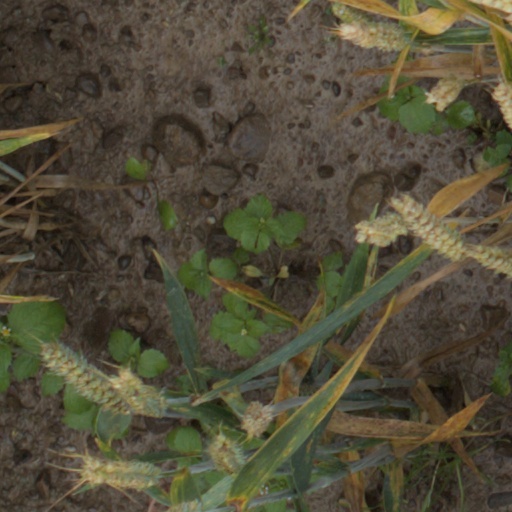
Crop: wheat